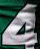
Number: 4